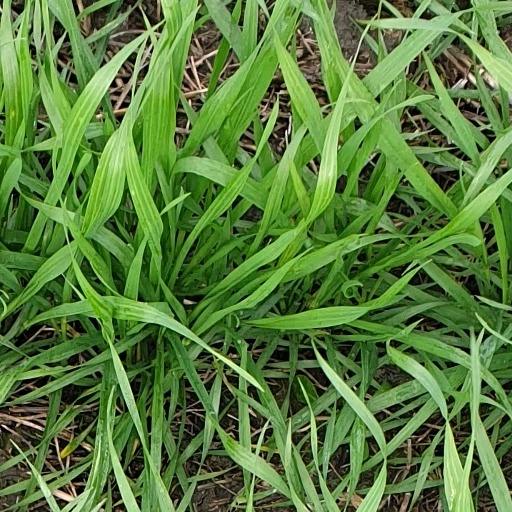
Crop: wheat